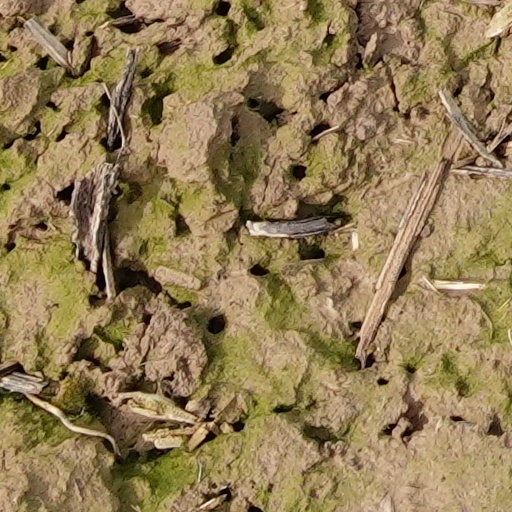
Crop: wheat